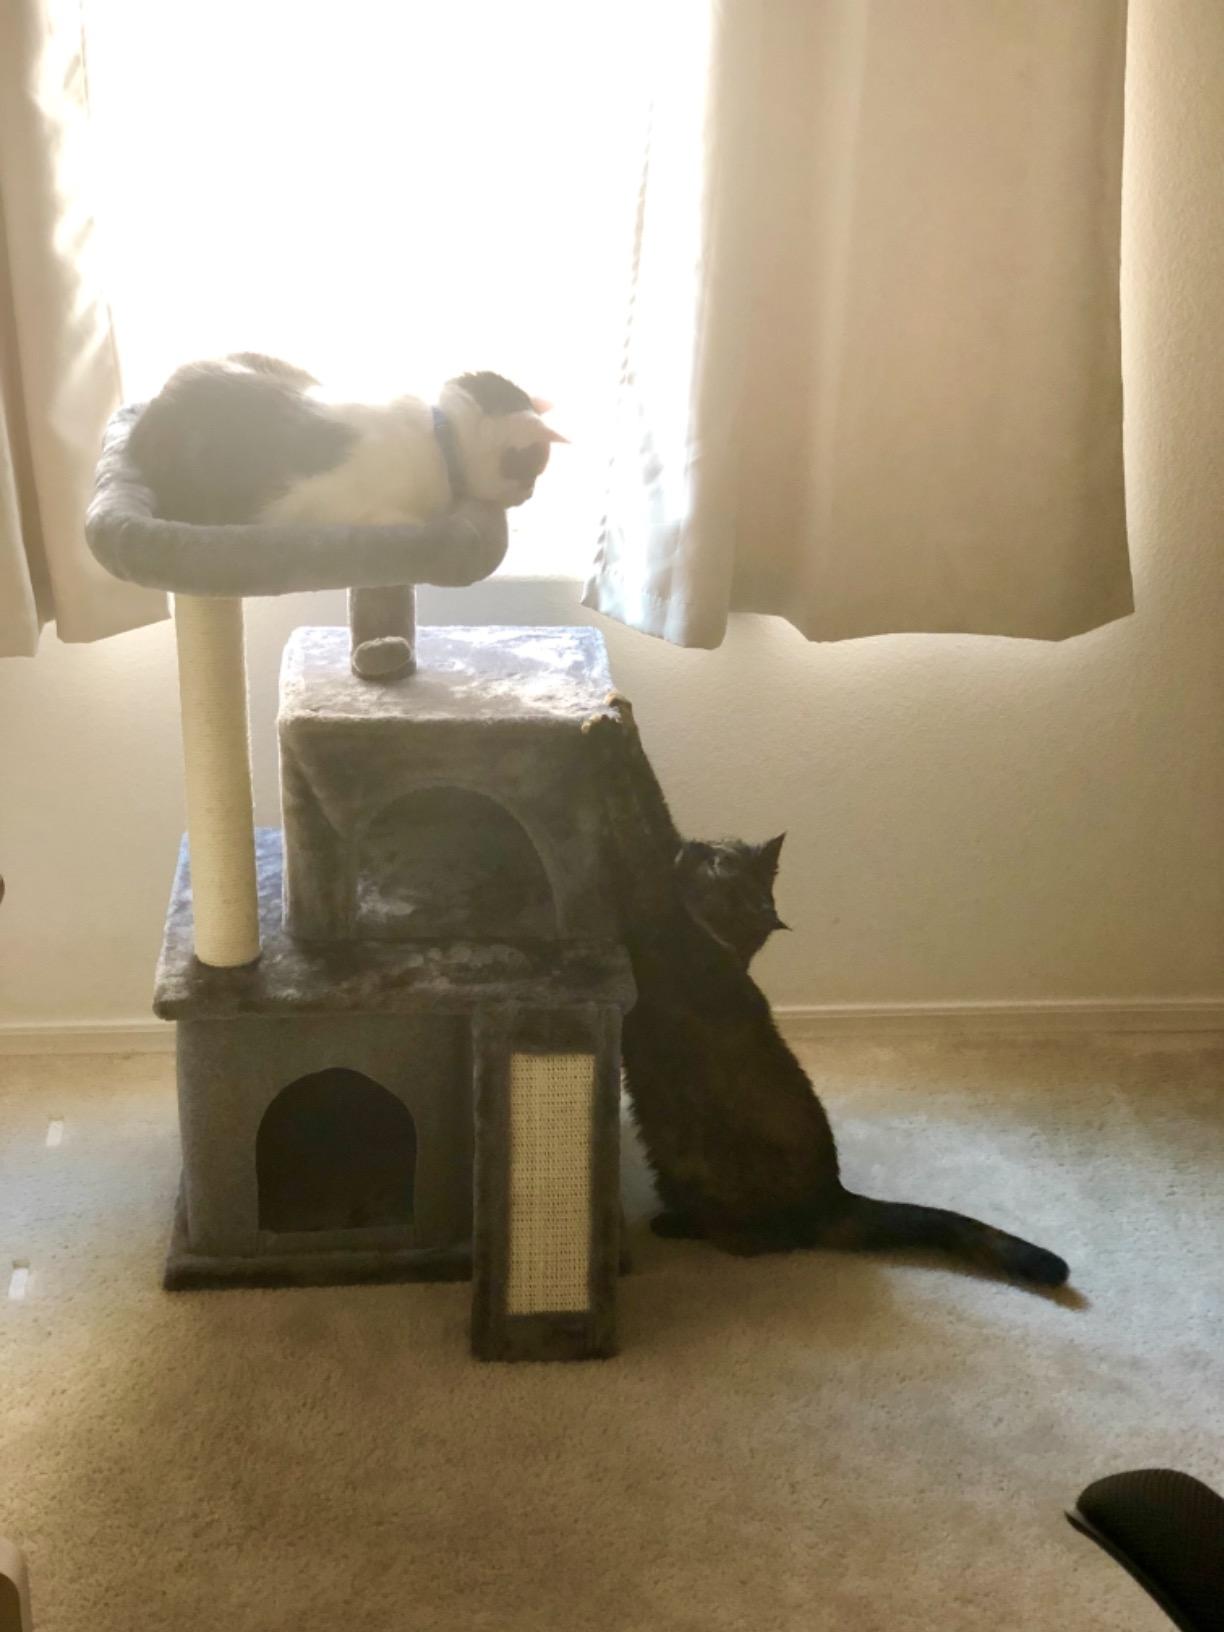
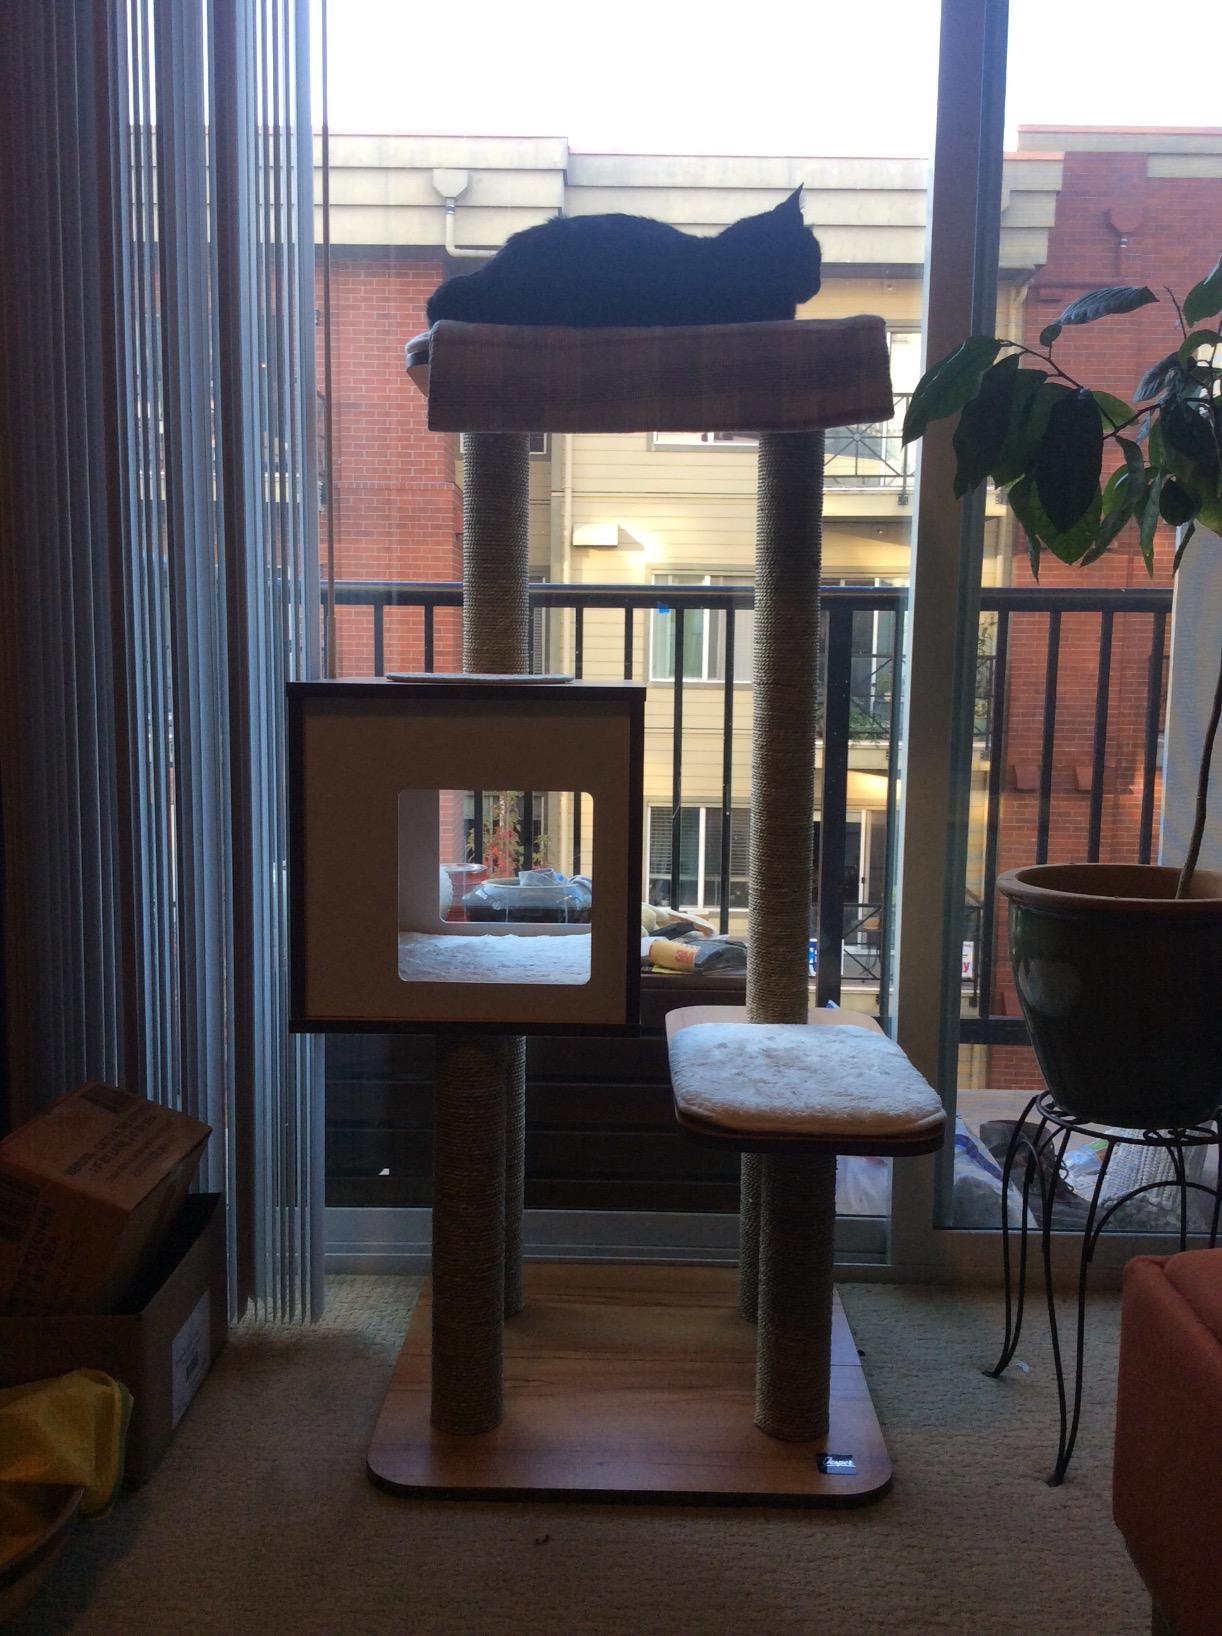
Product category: items_cat tree
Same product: no